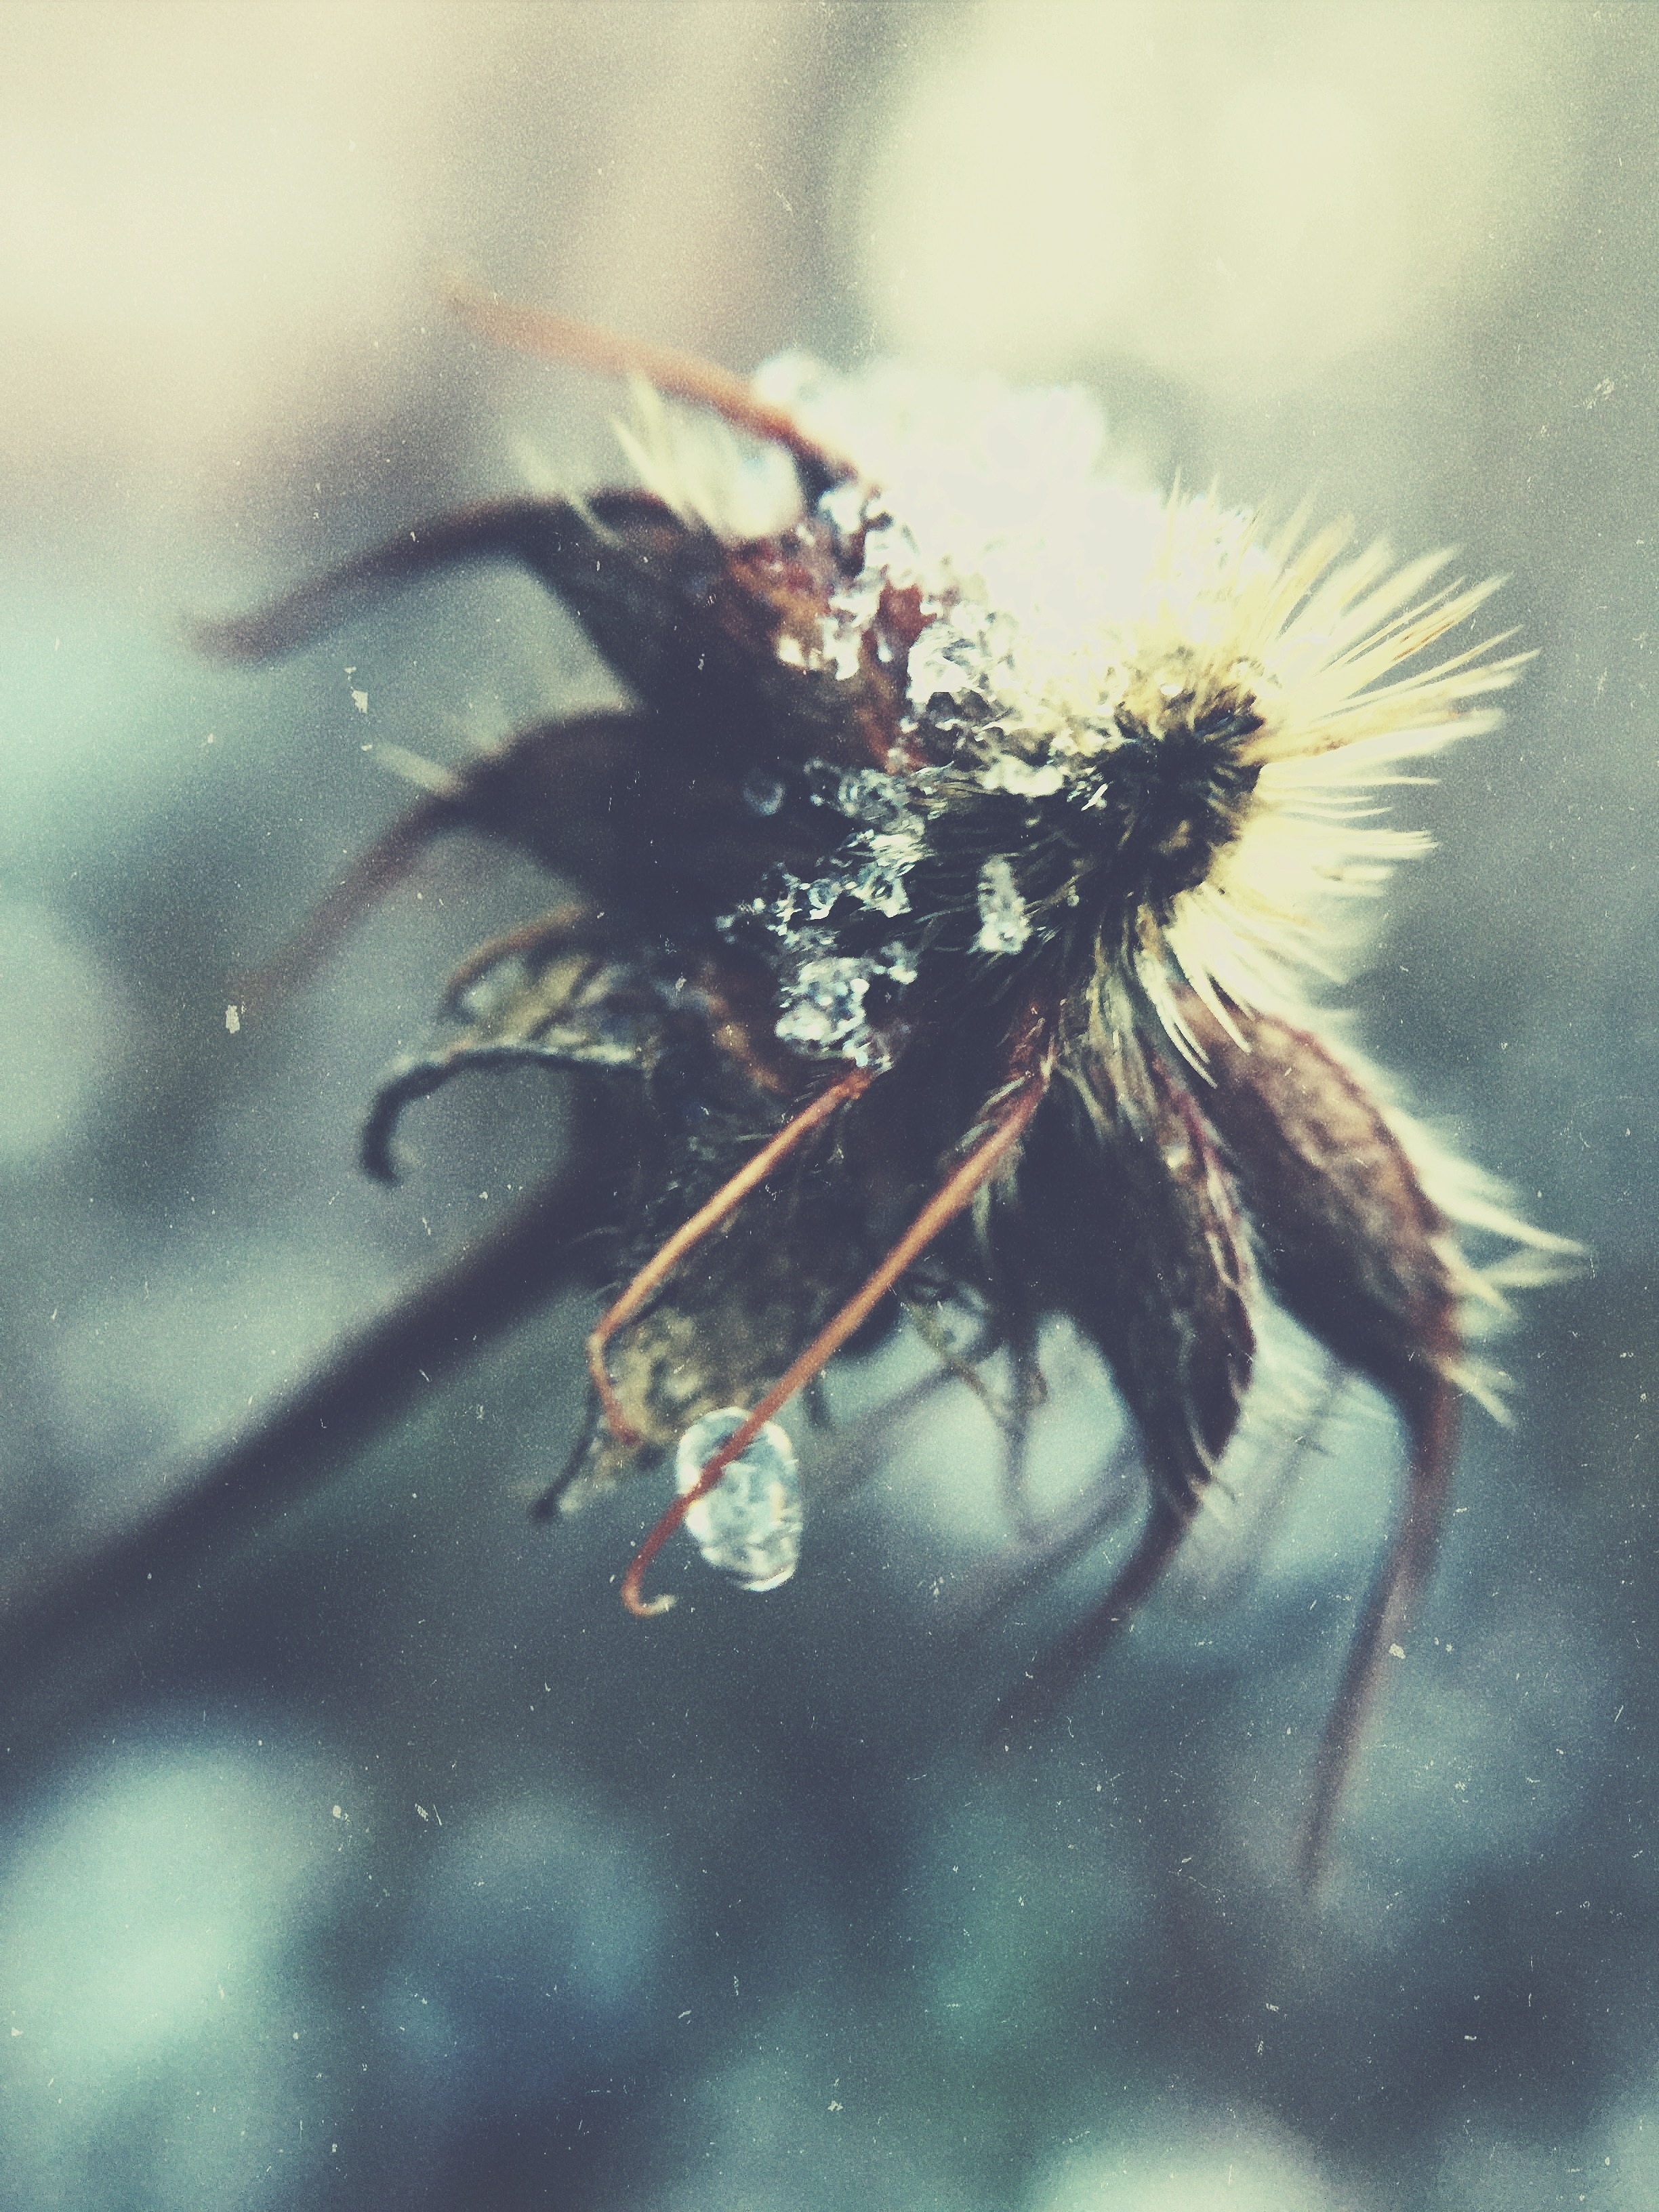
flower, insect, invertebrate, close up, macro photography